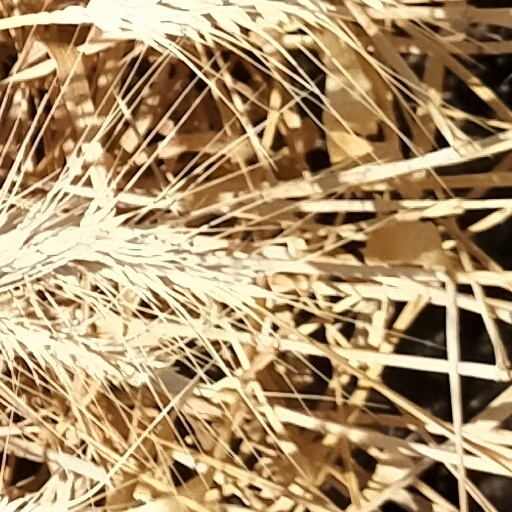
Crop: wheat